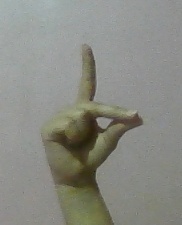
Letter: ta